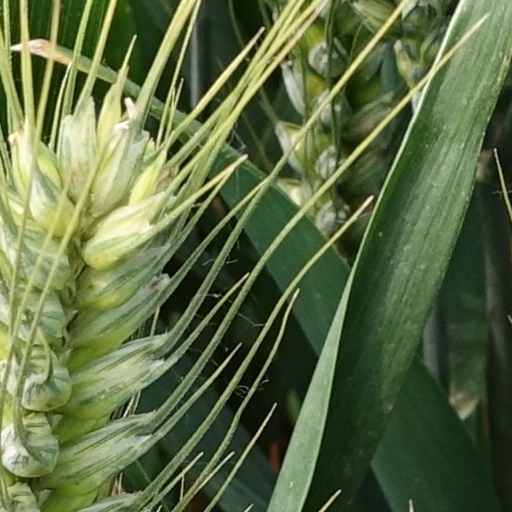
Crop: wheat